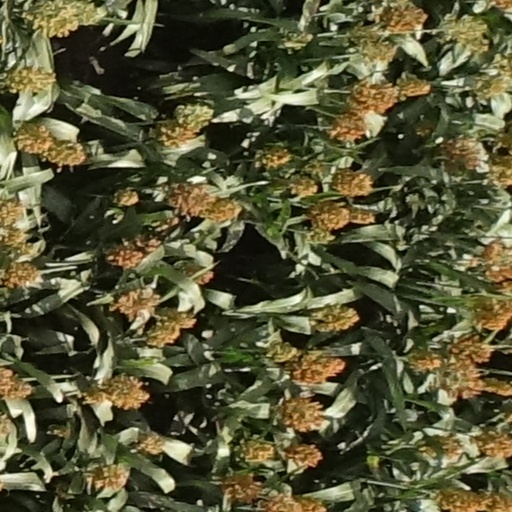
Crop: sorghum